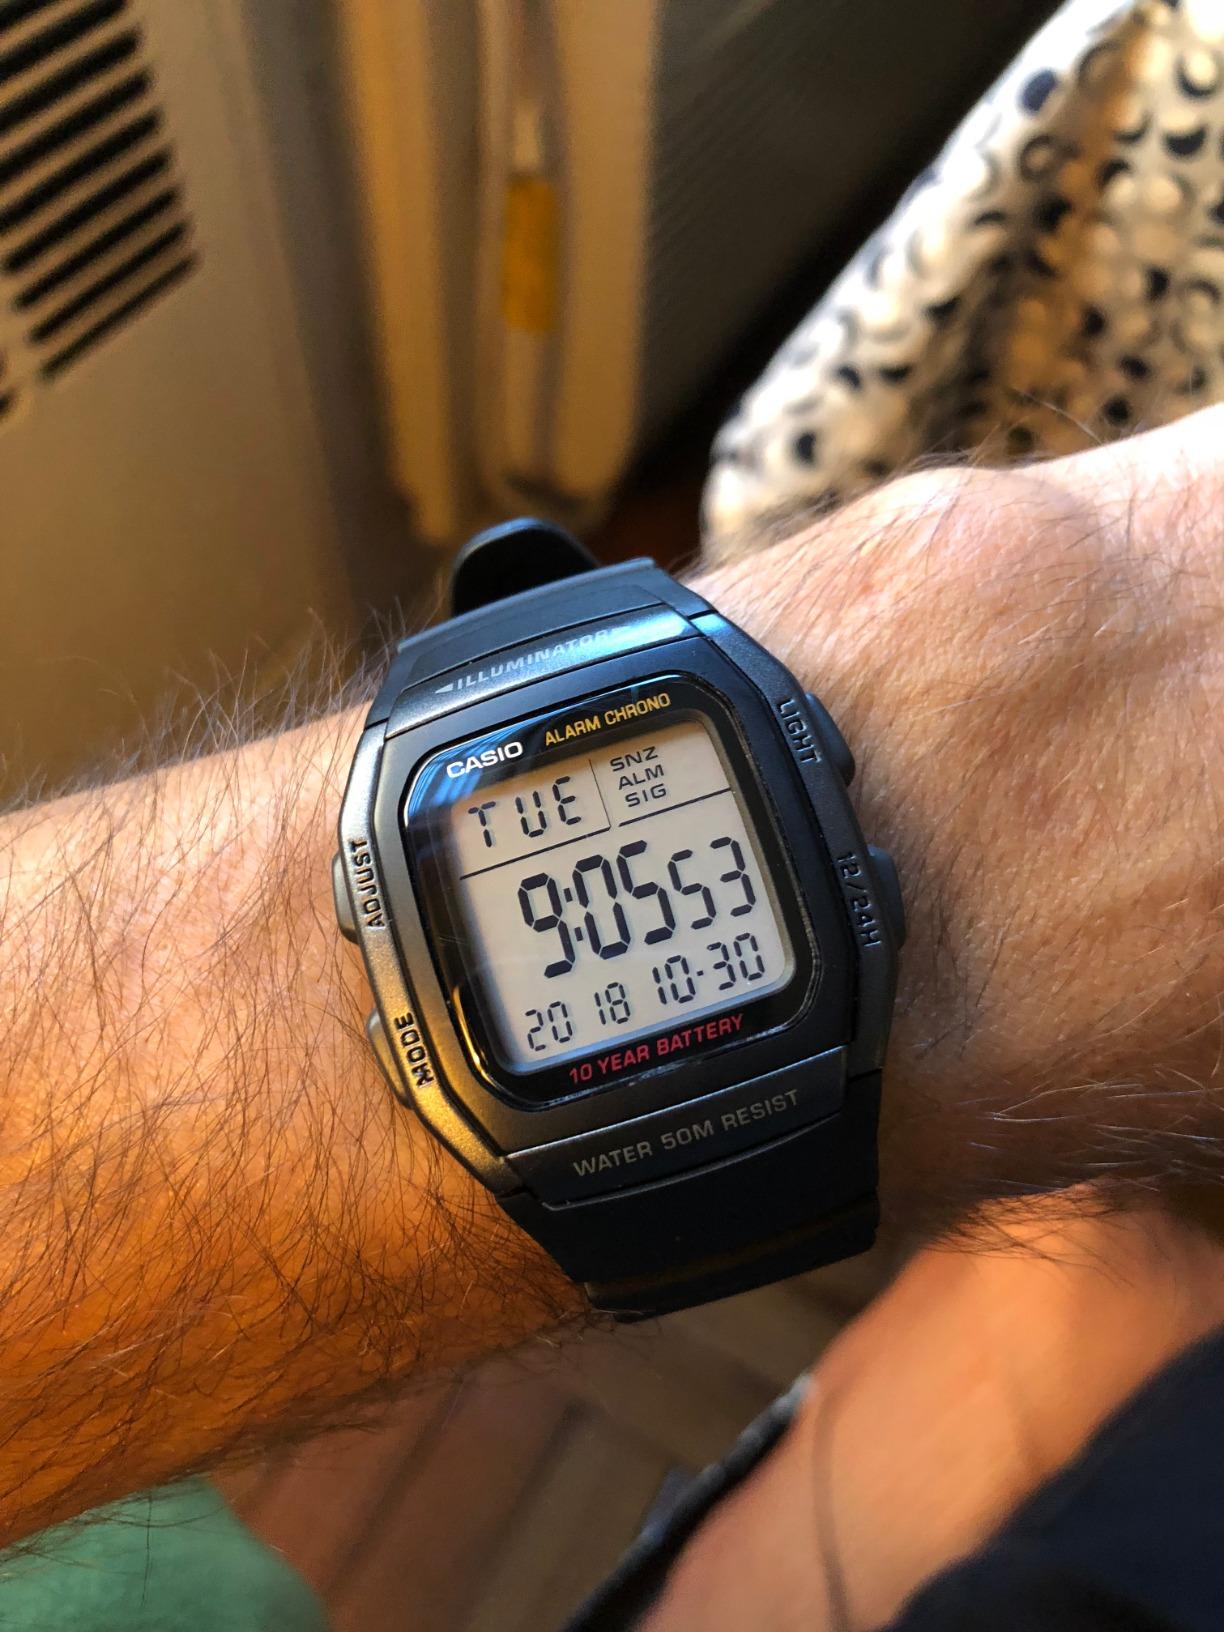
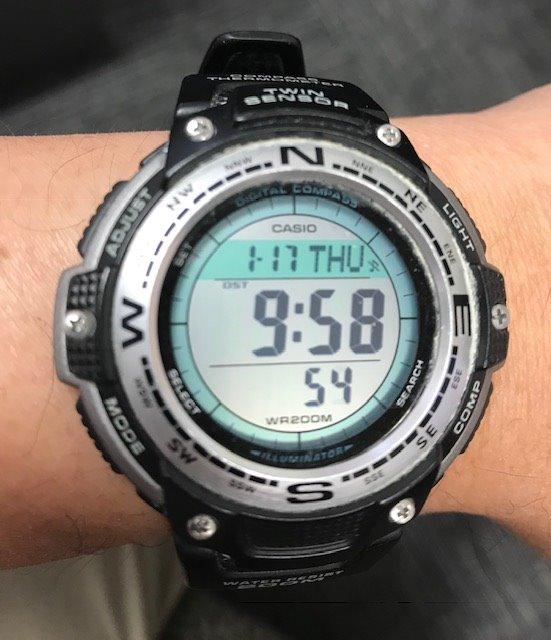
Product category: accessories_watch
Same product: no